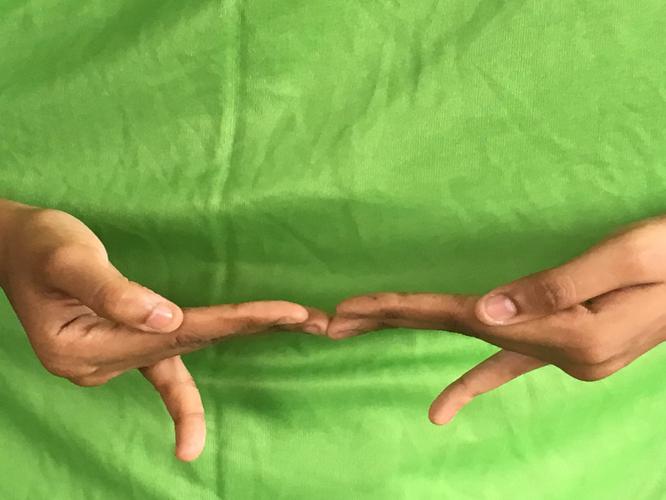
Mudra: Khatva
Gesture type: double_hand